Foothills Parkway

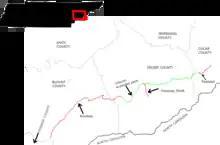
Foothills Parkway map of finished and expected unfinished sections and the counties it resides in.

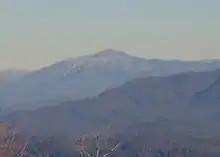
Mount Le Conte, viewed from Look Rock

Much like the Blue Ridge Parkway and Skyline Drive, the completed sections of the Foothills Parkway traverse what would be otherwise roadless ridge crests, allowing for extensive views of the surrounding areas.